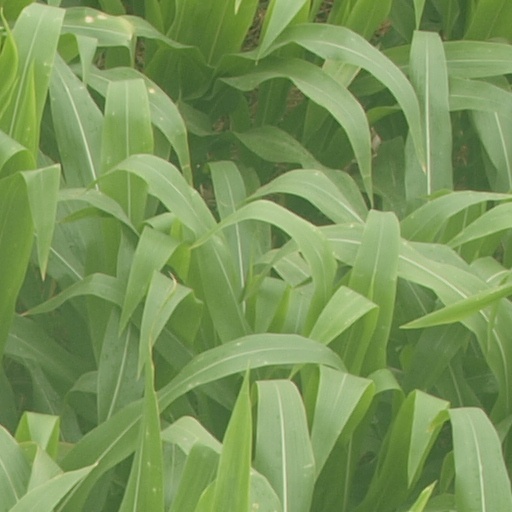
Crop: maize; corn